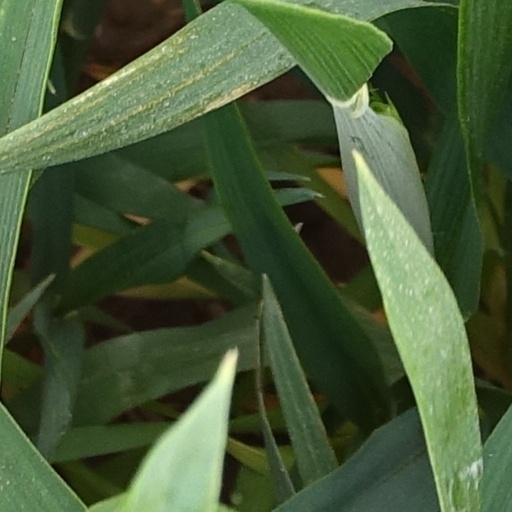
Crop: wheat